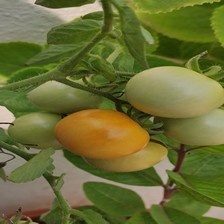
Label: tomato